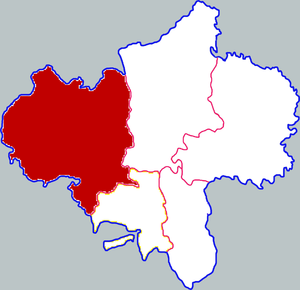
Le xian de Xiji est un district administratif de la région autonome du Ningxia en Chine. Il est placé sous la juridiction de la ville-préfecture de Guyuan.